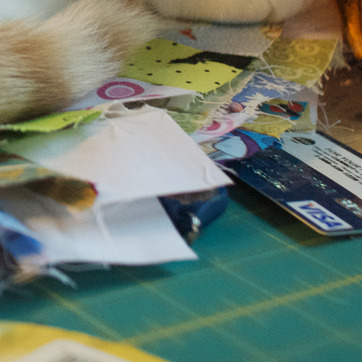
Material: paper